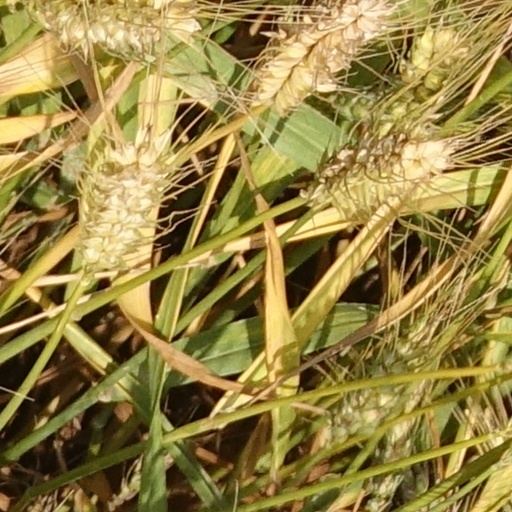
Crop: wheat